Come Sunday (film)

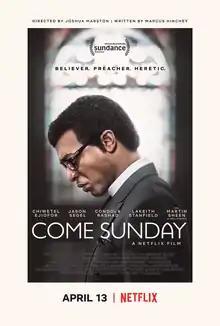
Poster

Come Sunday is a 2018 American drama film directed by Joshua Marston and written by Marcus Hinchey, based on "Heretics", a 2005 episode of the radio show "This American Life". It stars Chiwetel Ejiofor as Carlton Pearson, an evangelist minister who was ostracized by his church and excommunicated for preaching that there is no Hell. Jason Segel, Condola Rashad, Lakeith Stanfield, Stacey Sargeant, Vondie Curtis-Hall, Danny Glover, and Martin Sheen also star.